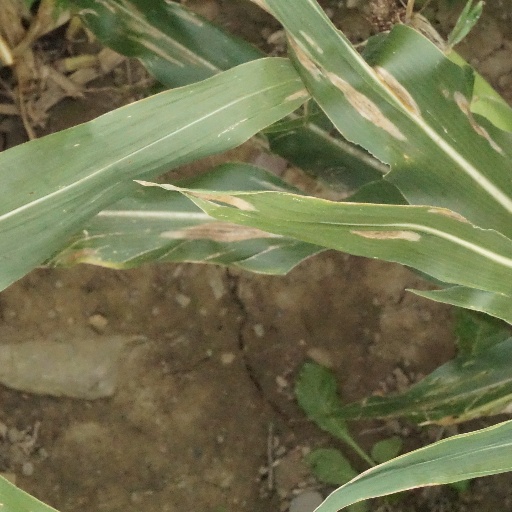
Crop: maize; corn